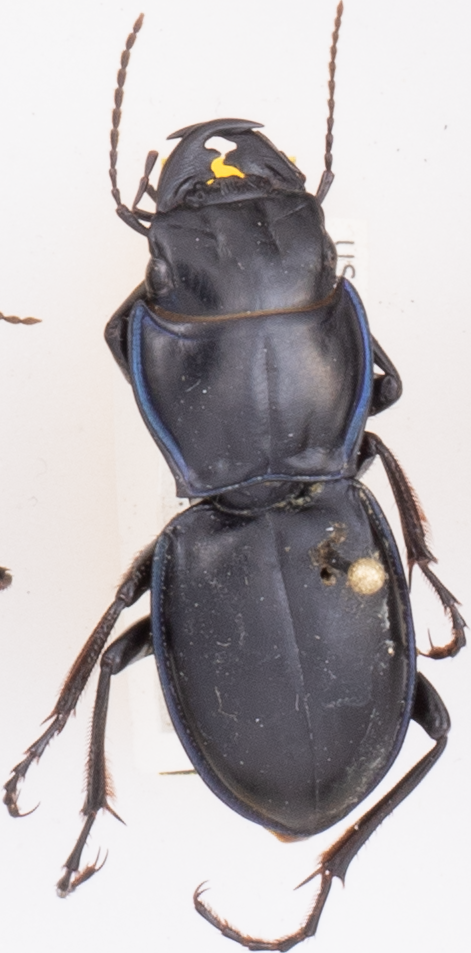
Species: Pasimachus elongatus
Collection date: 2018-08-16
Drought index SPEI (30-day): -0.608
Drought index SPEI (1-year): -2.09
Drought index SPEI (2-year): -1.45